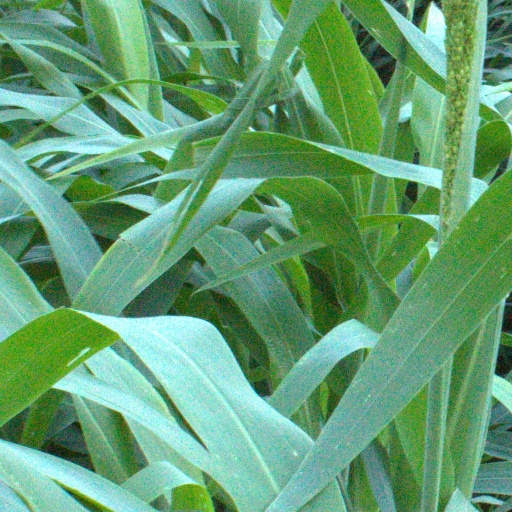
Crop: sorghum